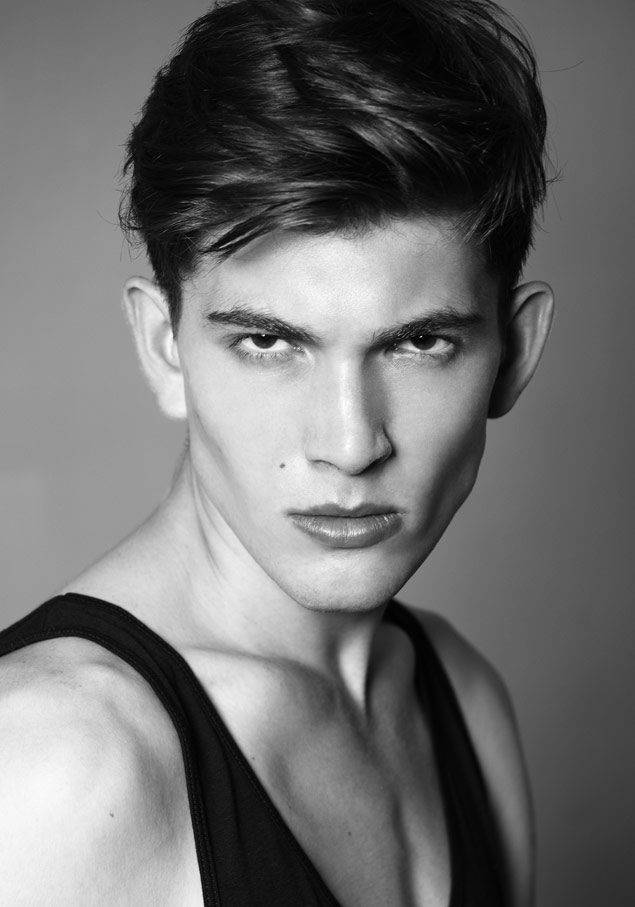
Gender: men